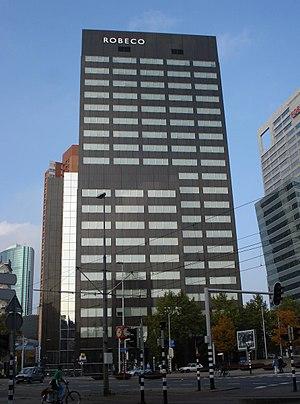
Robeco est une entreprise de gestion d'actifs néerlandaise ; depuis 2013 l'entreprise fait partie du groupe japonais Orix. La Rotterdamsch Beleggings Consortium est fondé en 1929. À la fin de l'année 2014, la société avait 246 milliards de dollars d'actifs sous gestion. Elle a été acquise en 2001 par la Rabobank Groep et vendus en 2013 à ORIX Corporation.